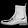
Label: Ankle boot